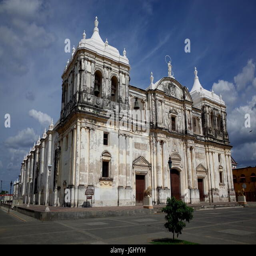
a city the biggest cathedral